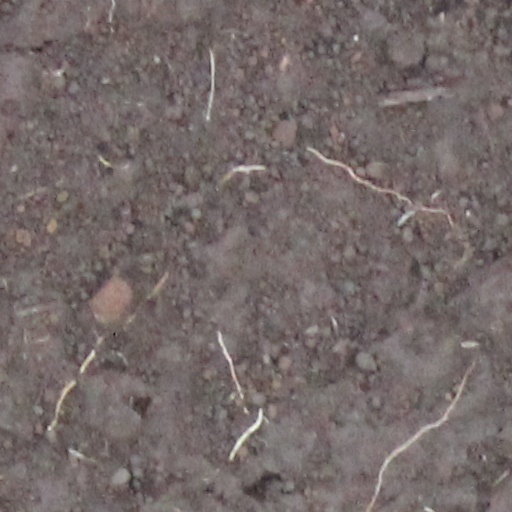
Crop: wheat